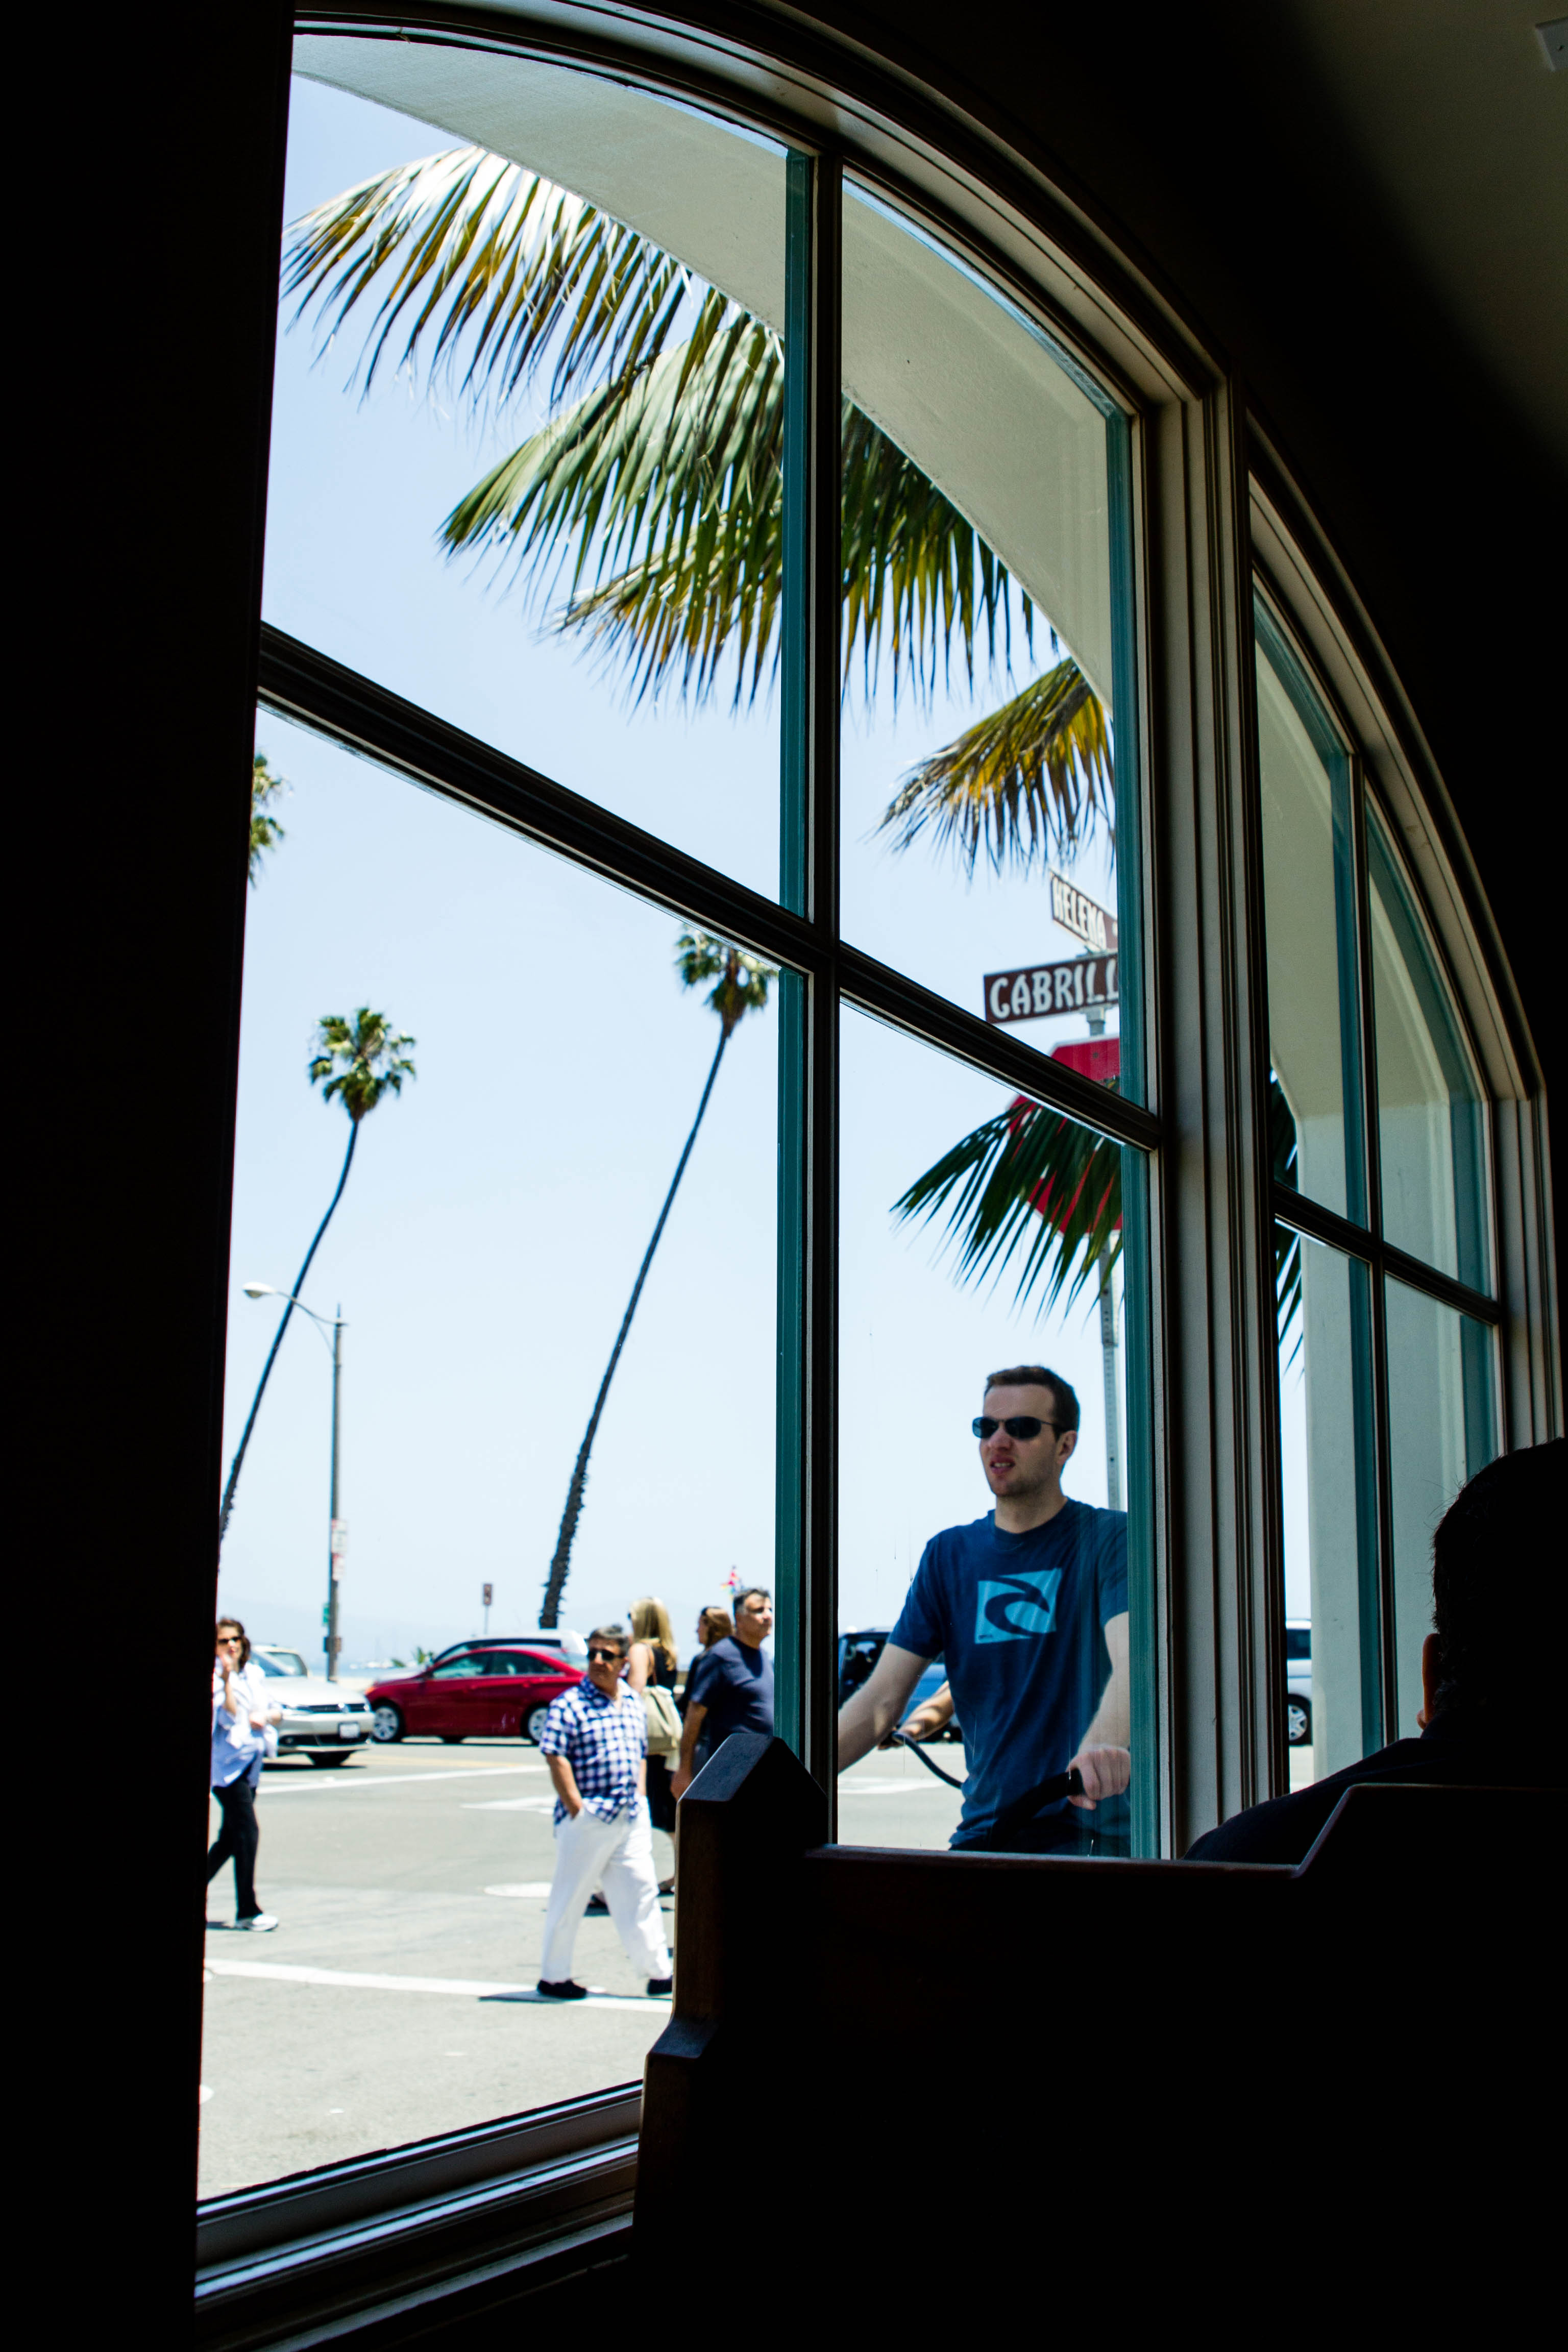
photography, window, photograph, image, fisheye lens